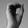
ASL letter: O